Hours of Mary of Burgundy

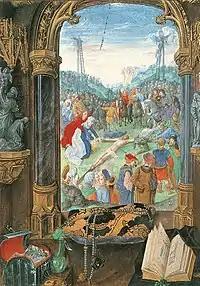
Folio 43v: "Christ nailed to the Cross", attributed to the Master of Mary of Burgundy

Folio 43v, "Christ nailed to the Cross", shows a biblical scene viewed through the elaborately carved stone window of a contemporary late 15th century setting. The foreground interior scene is empty of people, but can again be assumed to be an oratory, and contains an array of attributes and objects of devotion, including a prayer book with black chemise binding, prayer beads, a brocade cushion and a number of jewels. The background composition consists of a complex exploration of perspective. The artist employs a central axis and vanishing point to create an aerial perspective of sophistication previously unseen in northern illumination. As art historian Susie Nash notes, "Mary [of Burgundy], looking at her prayer book, would see on this page a depiction of the accoutrements of prayer she might also be currently be using in reality, set around the real prayer book in which they are depicted".